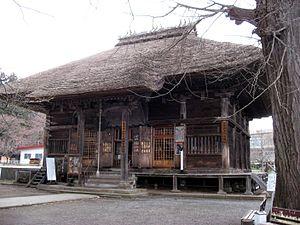
Cette liste présente les éléments architecturaux du Japon datant de l'époque de Kamakura désignés biens culturels importants.